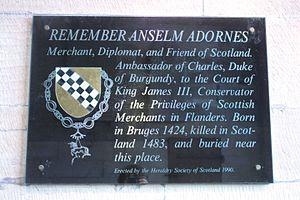
Anselm Adornes, né à Bruges, dans les Pays-Bas bourguignons, le 8 décembre 1424 et mort à North Berwick, en Écosse, le 23 janvier 1483, est un marchand, homme politique et diplomate qui appartient à la cinquième génération de la famille Adornes à Bruges. Il était également mécène.